Groudle Glen Railway

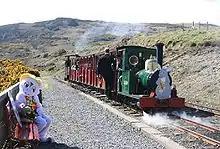
Easter Bunny Train

When it originally opened in 1896 the line ran a very intense all-day every-day service in season. A fourth coach was ordered within the first year to cope with demand, followed by a further locomotive and four coaches eight years later.